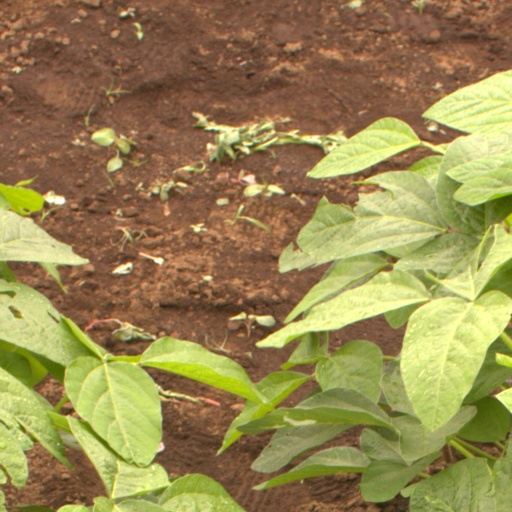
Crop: soybean